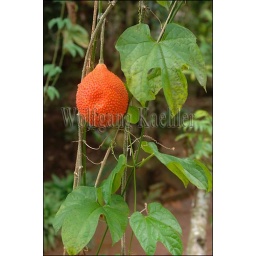
Vietnam, near saigon (Ho chi minh city), mekong river delta, tropical vine with fruit